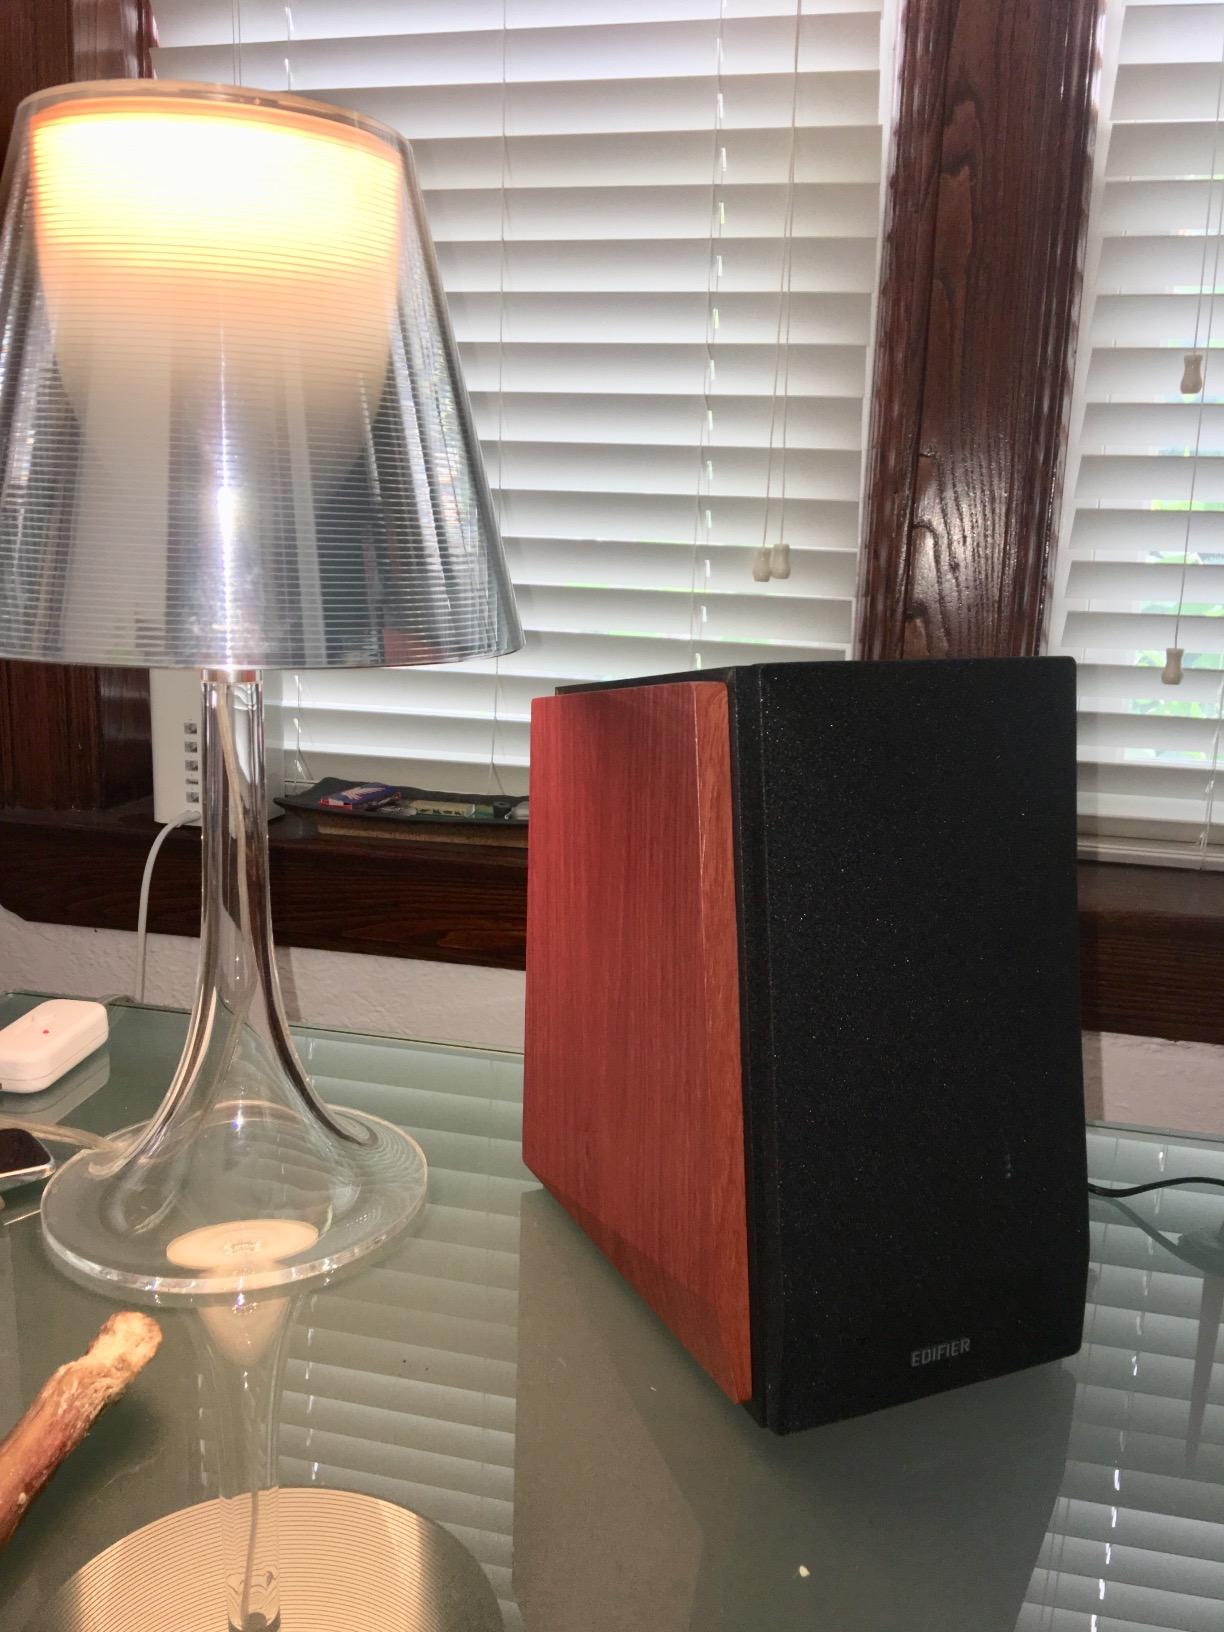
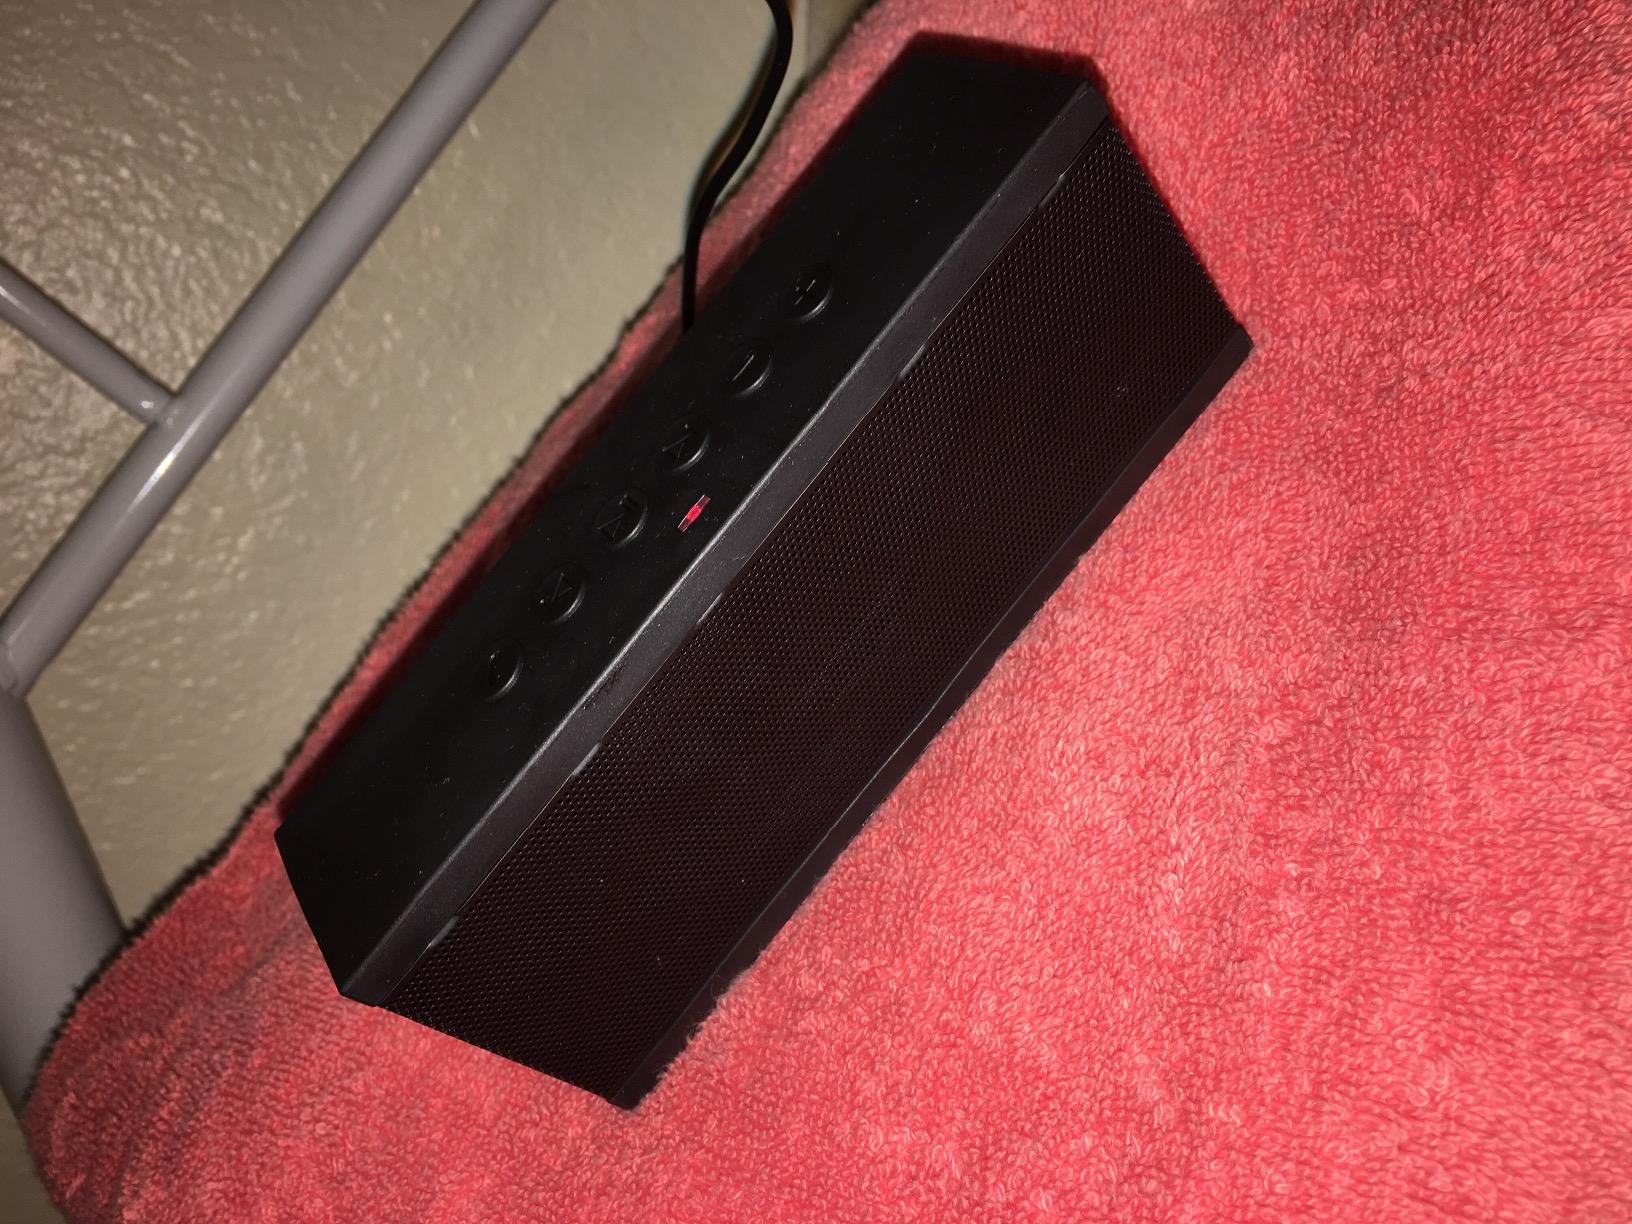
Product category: speaker
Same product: no